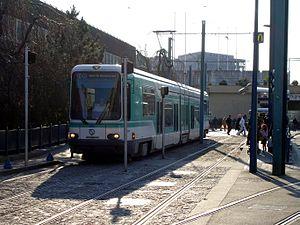
Station de la ligne 1 du tramway parisien Pablo-Picasso à Bobigny (Seine-Saint-Denis), France
La ligne 1 du tramway d'Île-de-France, plus simplement nommée T1, est une ligne du tramway d'Île-de-France exploitée par la Régie autonome des transports parisiens qui est mise en service en 1992 entre Bobigny et Saint-Denis, marquant le grand retour de ce mode de transport dans la région Île-de-France après trente-cinq ans d'absence.
Bobigny - Pablo Picasso est une station de la ligne 5 du métro de Paris, dont elle est le terminus nord, située sur la commune de Bobigny.